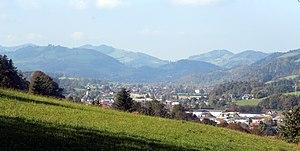
St. Veit an der Gölsen est une commune autrichienne du district de Lilienfeld en Basse-Autriche.